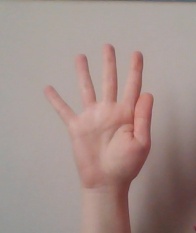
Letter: sheen